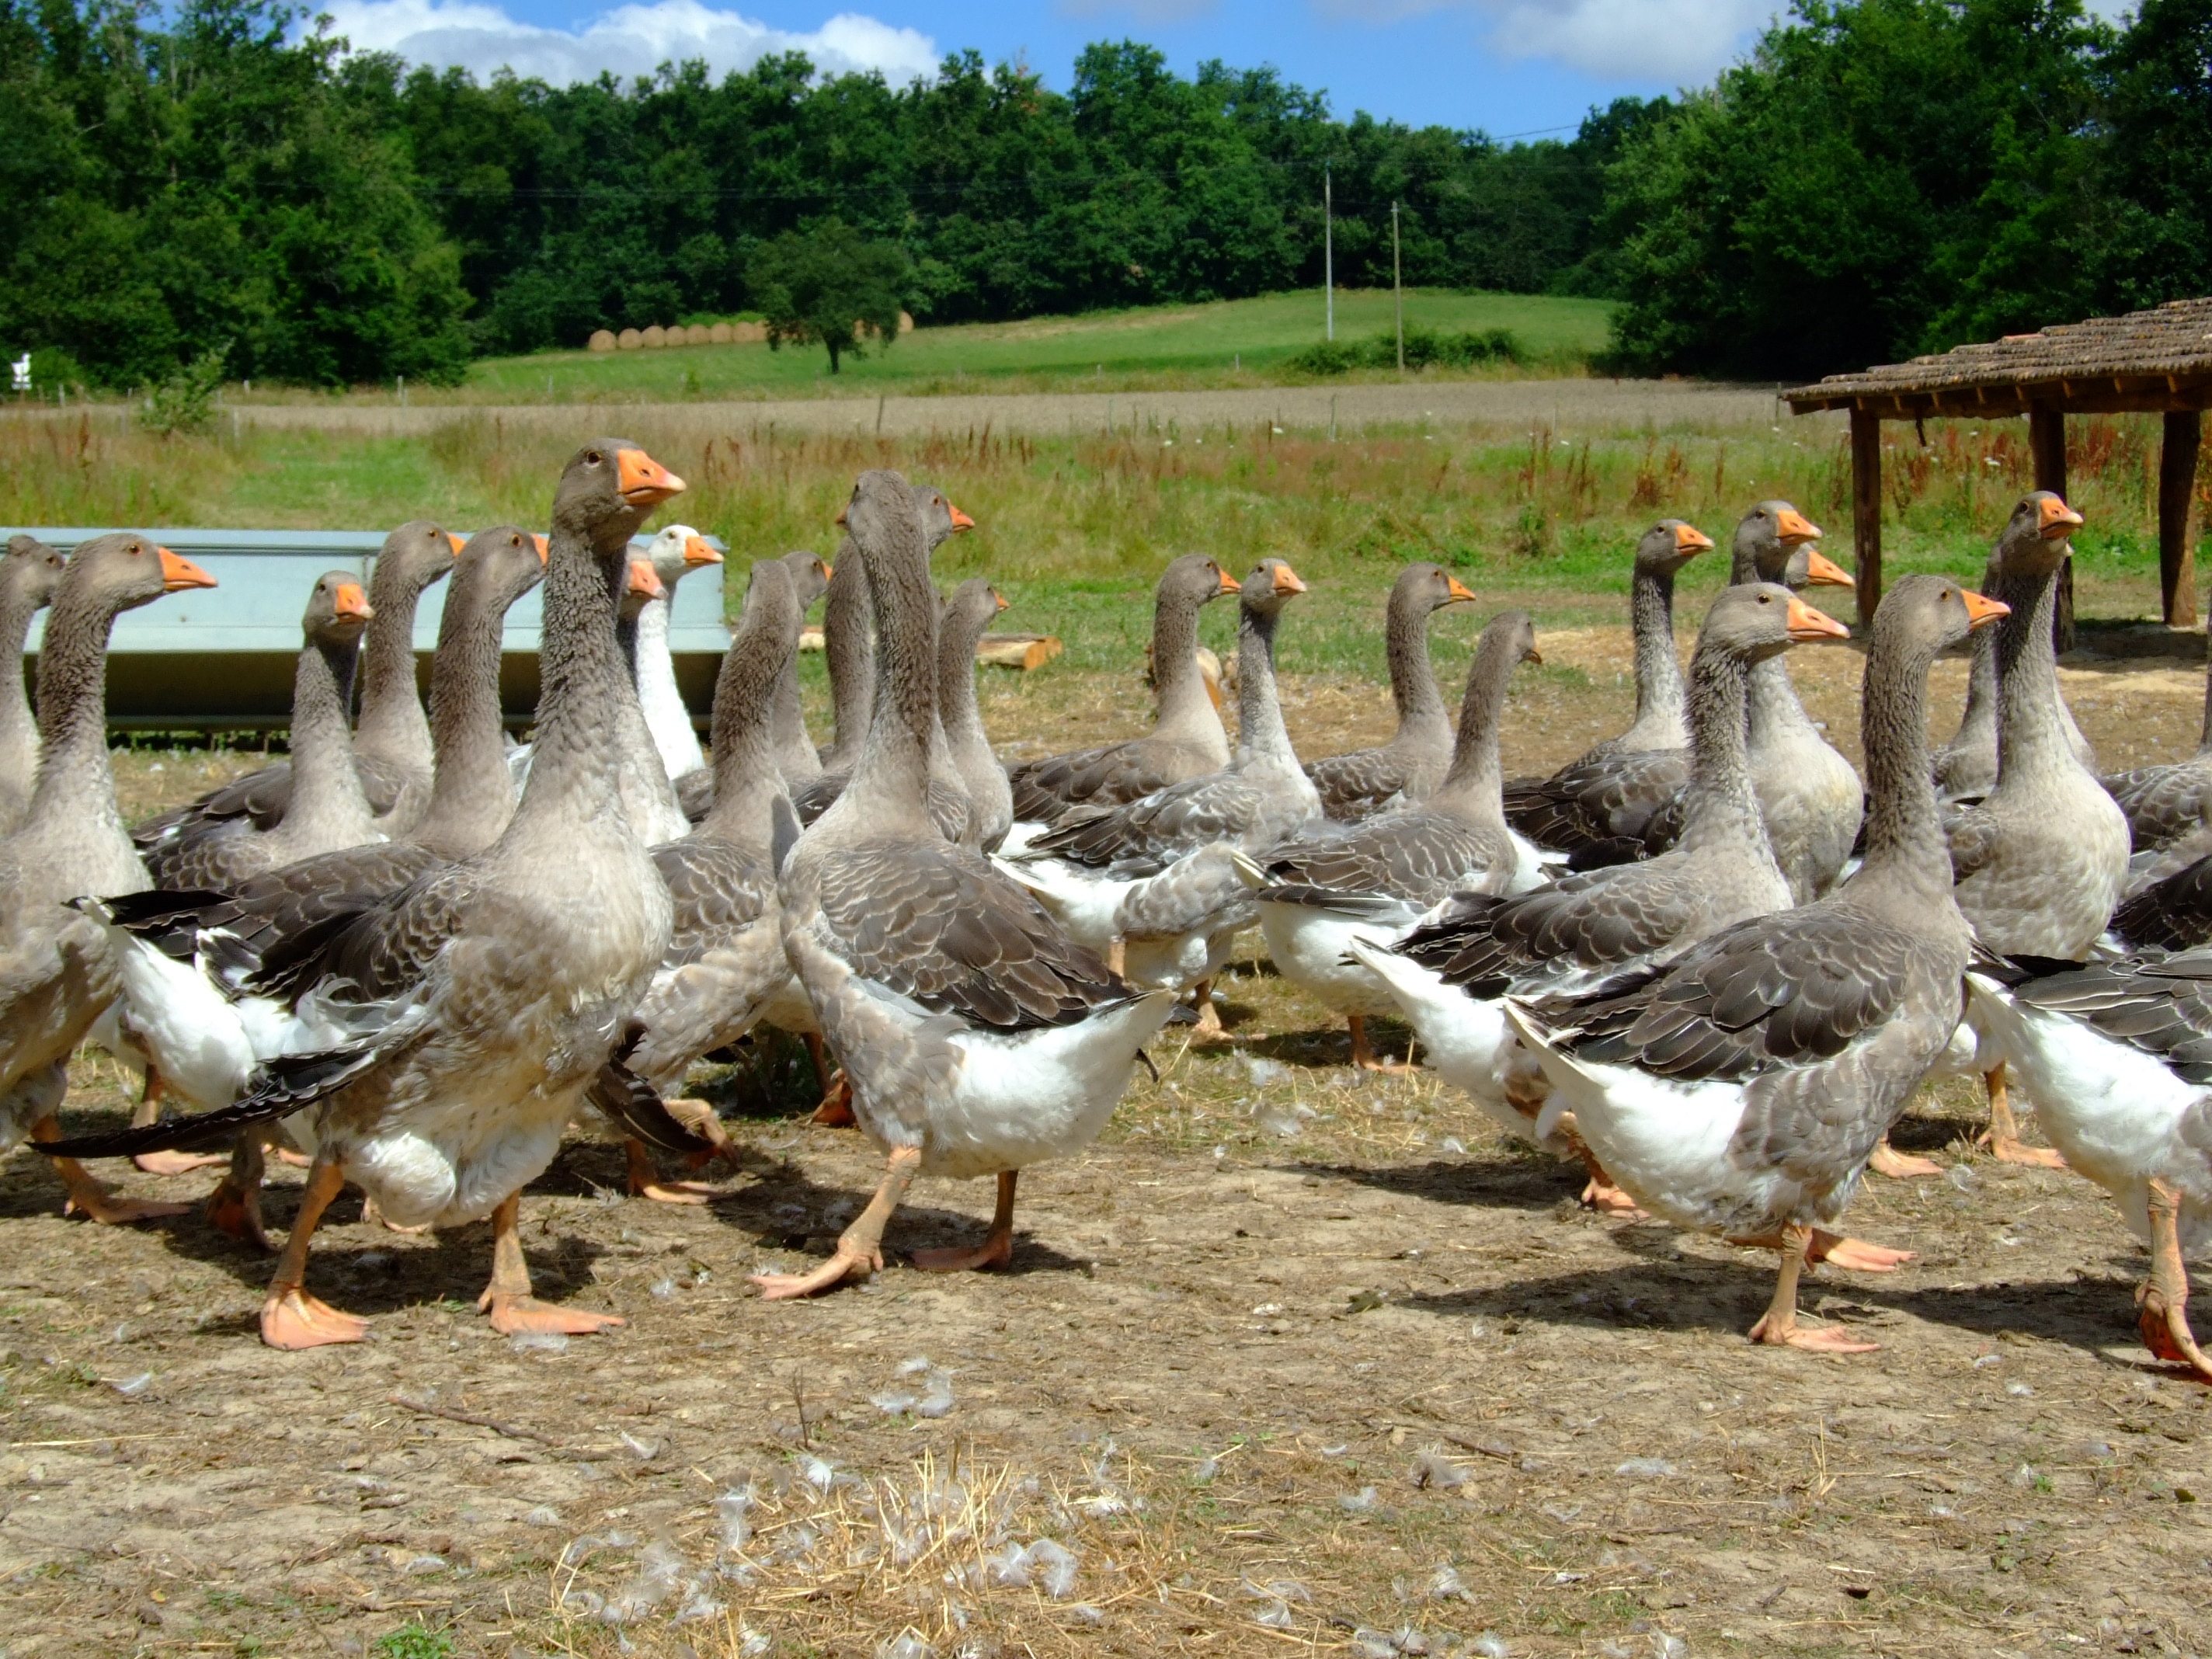
nature, bird, farm, animal, seabird, wildlife, agriculture, fauna, duck, goose, vertebrate, waterfowl, water bird, mallard, ducks geese and swans